Matthew Upson

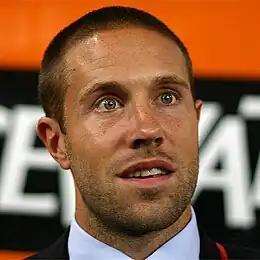
Upson in 2009

Matthew James Upson (born 18 April 1979) is an English former professional footballer who played as a centre back. Upson played for England at full international level, including at the 2010 World Cup.